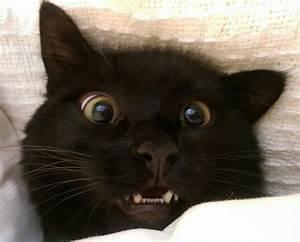
cat